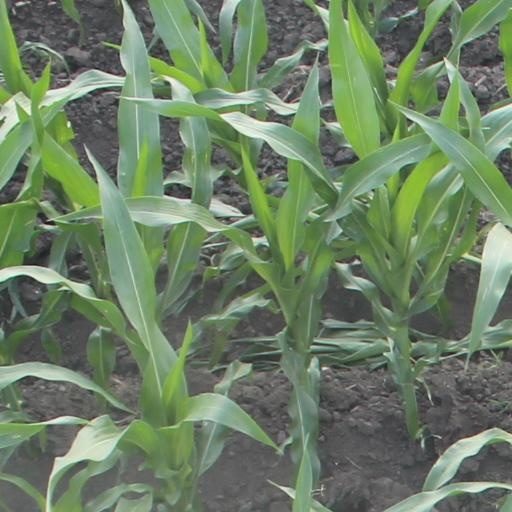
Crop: maize; corn